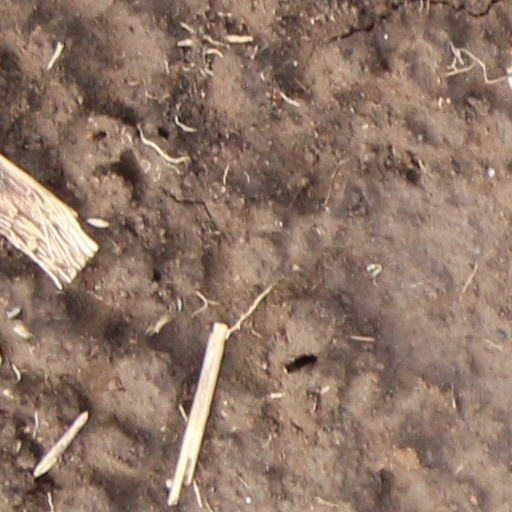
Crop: wheat